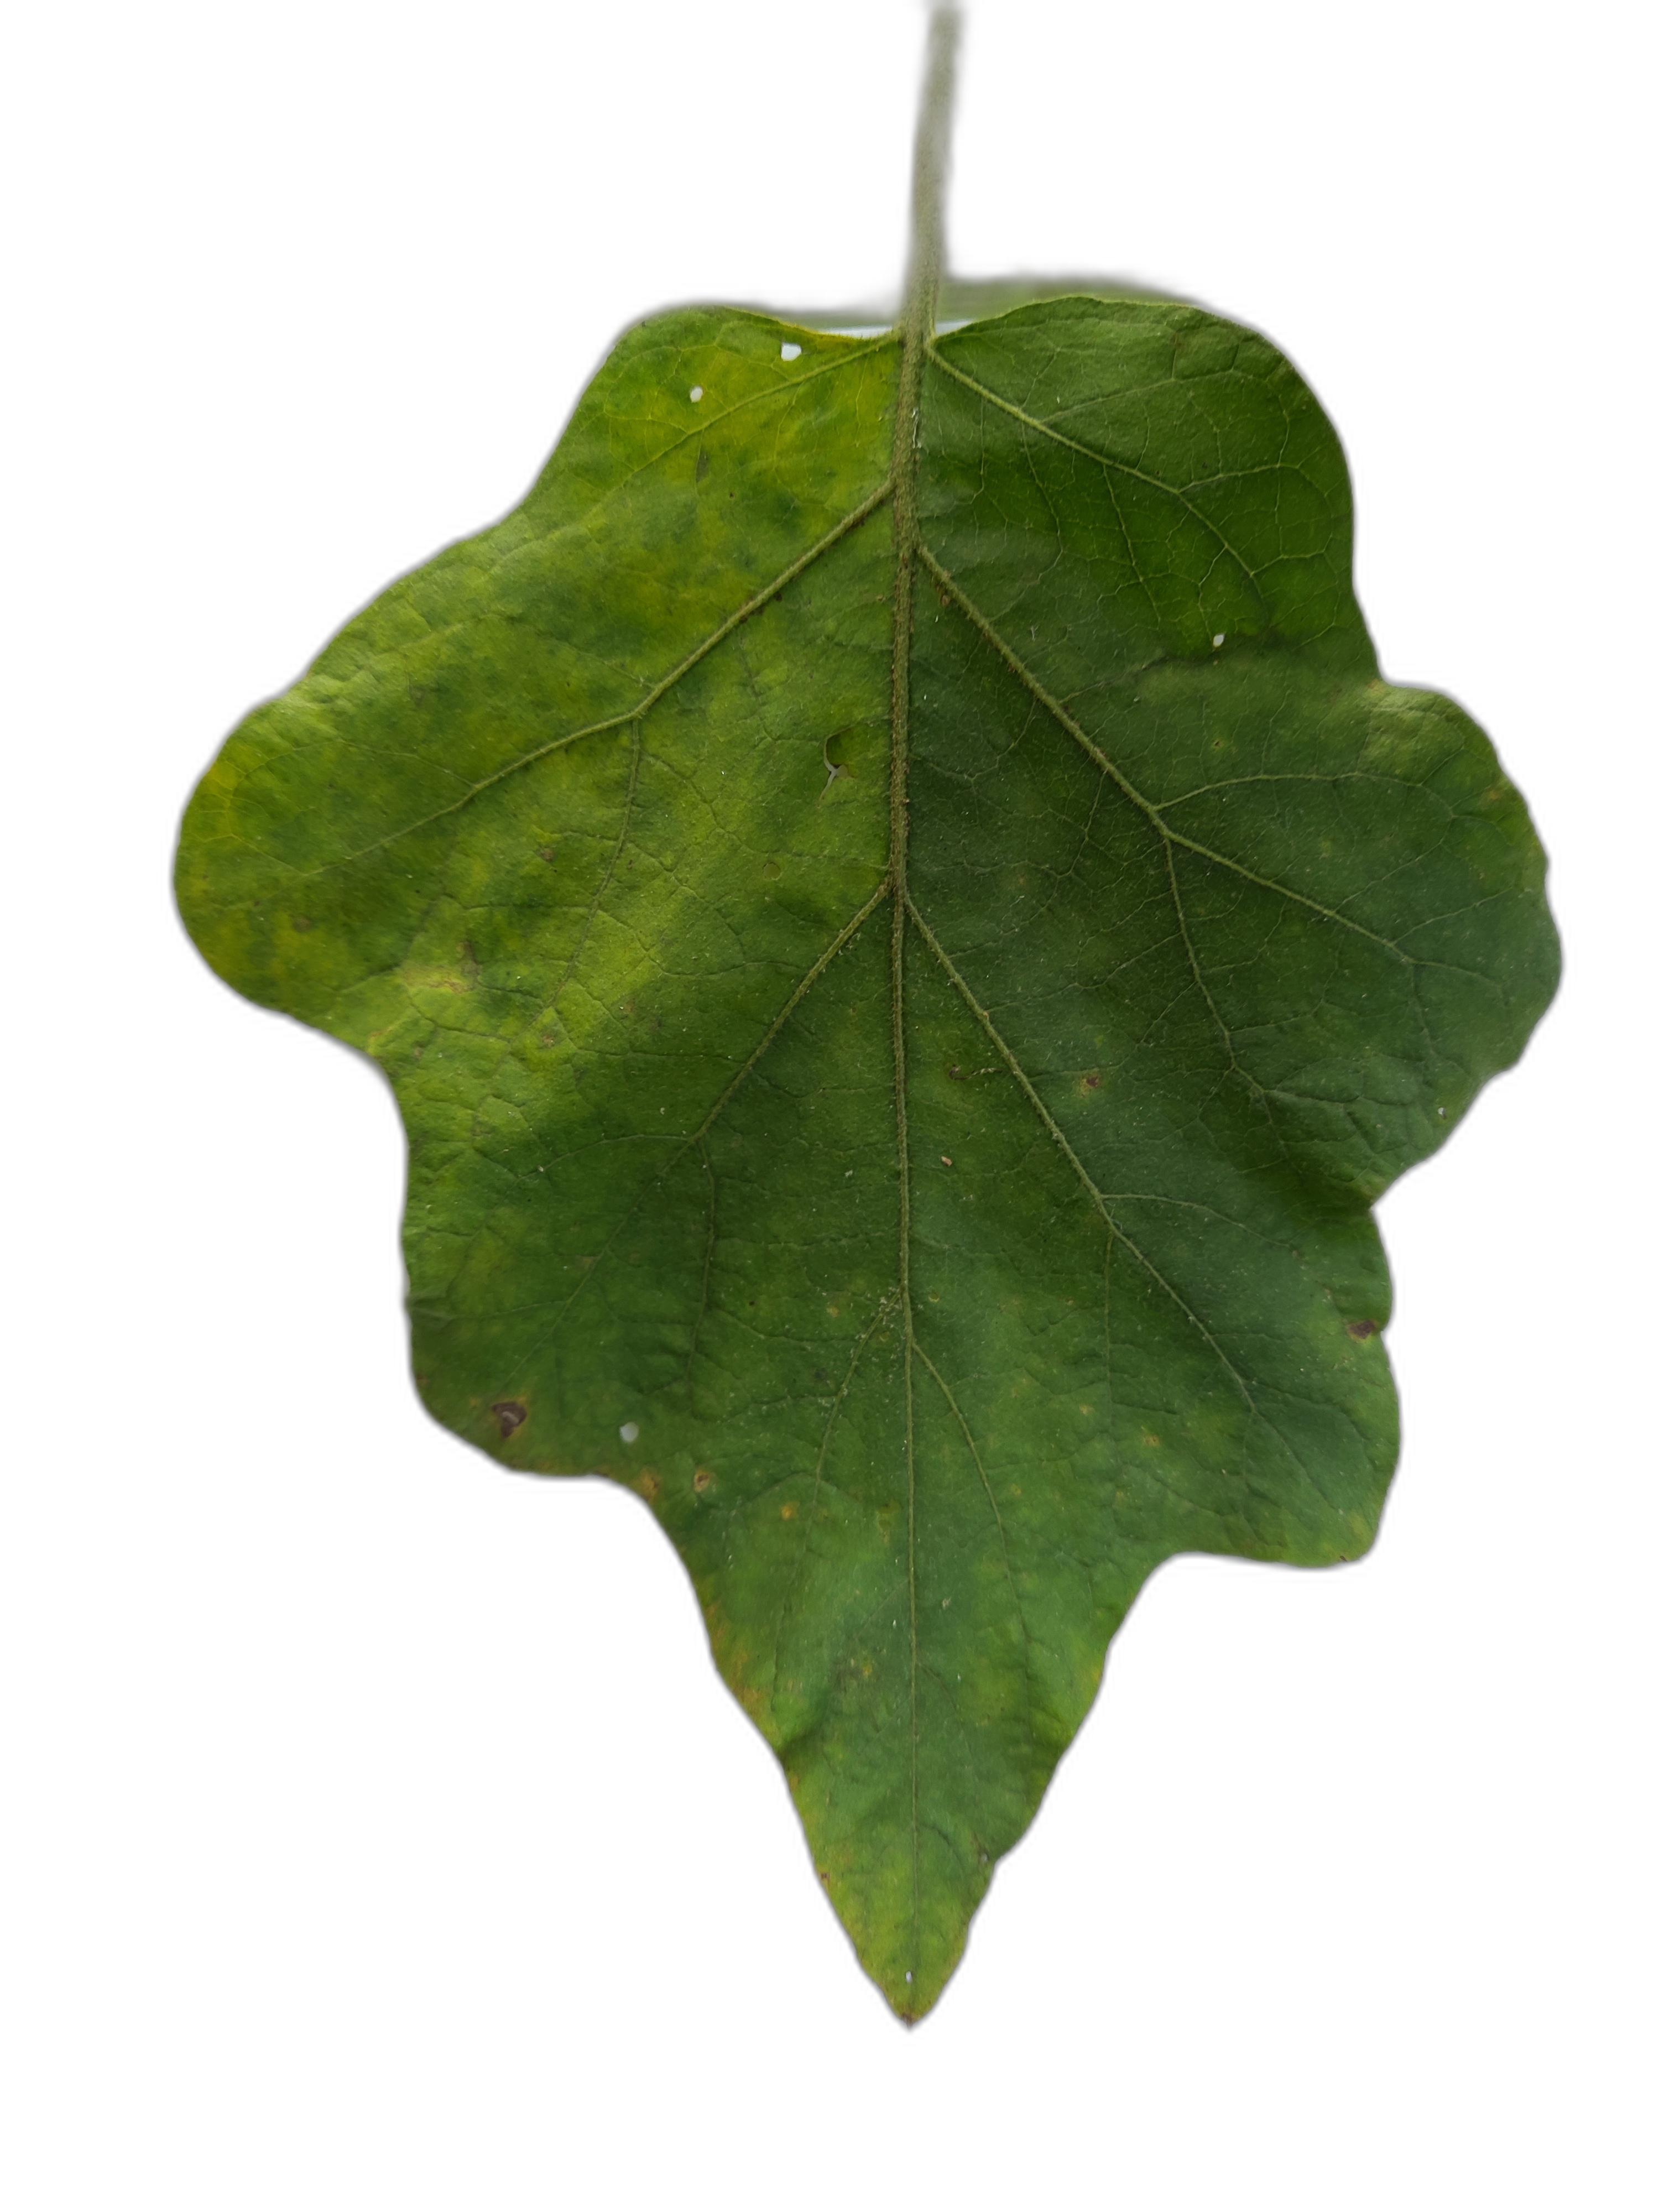
Label: Healthy Leaf